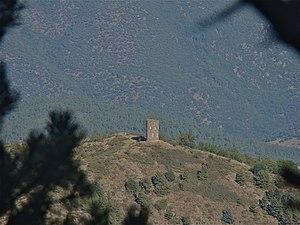
Tour de Goa, Sahorre, Pyrénées-Orientales, France